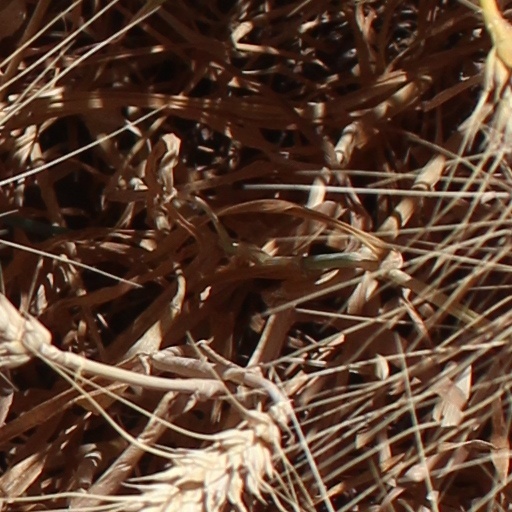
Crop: wheat